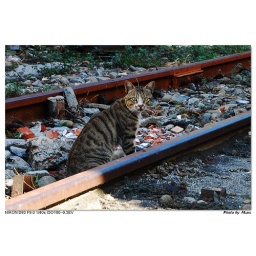
street cat in the abandoned railway